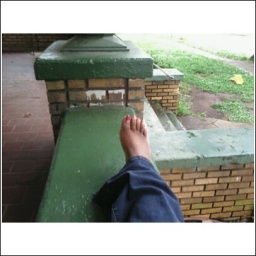
home girl in the hood feet